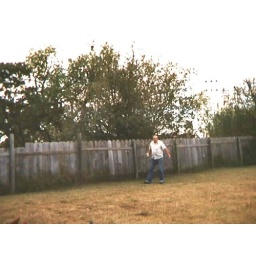
Curtis walking in chicken pen